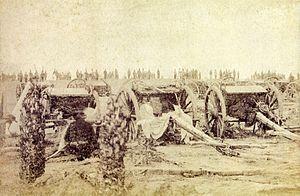
L’empire du Brésil ou, abusivement, l’Empire brésilien est une entité politique qui occupe, au xixᵉ siècle, sensiblement les territoires qui constituent le Brésil actuel. Il s'agit alors d'une monarchie constitutionnelle parlementaire et représentative dont les souverains successifs sont les empereurs Pierre Iᵉʳ et Pierre II, tous deux membres de la maison de Bragance, une branche de la dynastie capétienne vieille de mille ans. D'abord colonie du royaume de Portugal, le Brésil devient le siège de l'empire colonial portugais en 1808, lorsque le futur roi Jean VI, alors régent de Portugal, s'enfuit de son pays après son invasion par les troupes de Napoléon Iᵉʳ. La famille royale s'installe alors avec son gouvernement dans la ville brésilienne de Rio de Janeiro. Quelques années après la libération du Portugal, Jean VI retourne en Europe en 1821, mais laisse son fils aîné et héritier, l'infant Pierre, à la tête du Brésil en qualité de régent.